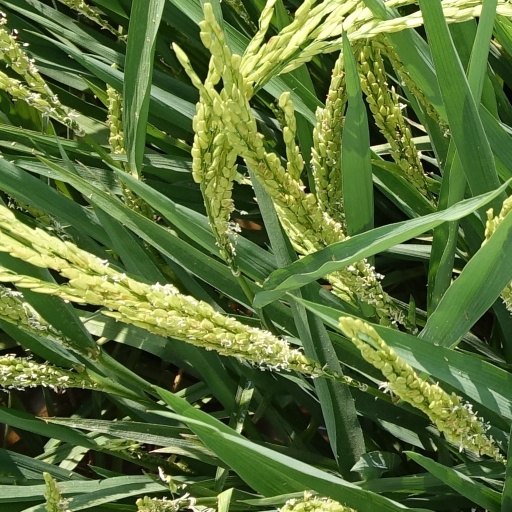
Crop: rice